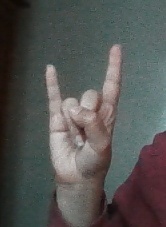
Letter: la